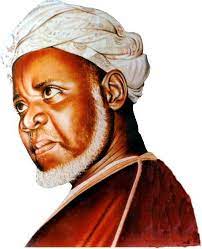
Kii nag kilifa gu mag la ci réew mi, ci diiney Islaam, ci tarrixa Tiijaan. Moom Maam Baay Ñas liggéey na lu réy ci réew mi. Boo ko gisee nii rek xam ni kilifa la. Bind na ay téere yu bare. Bàyyi na fi tamit njaboot gu taxaw ci di wéyél liggéey bim fi sosoon.